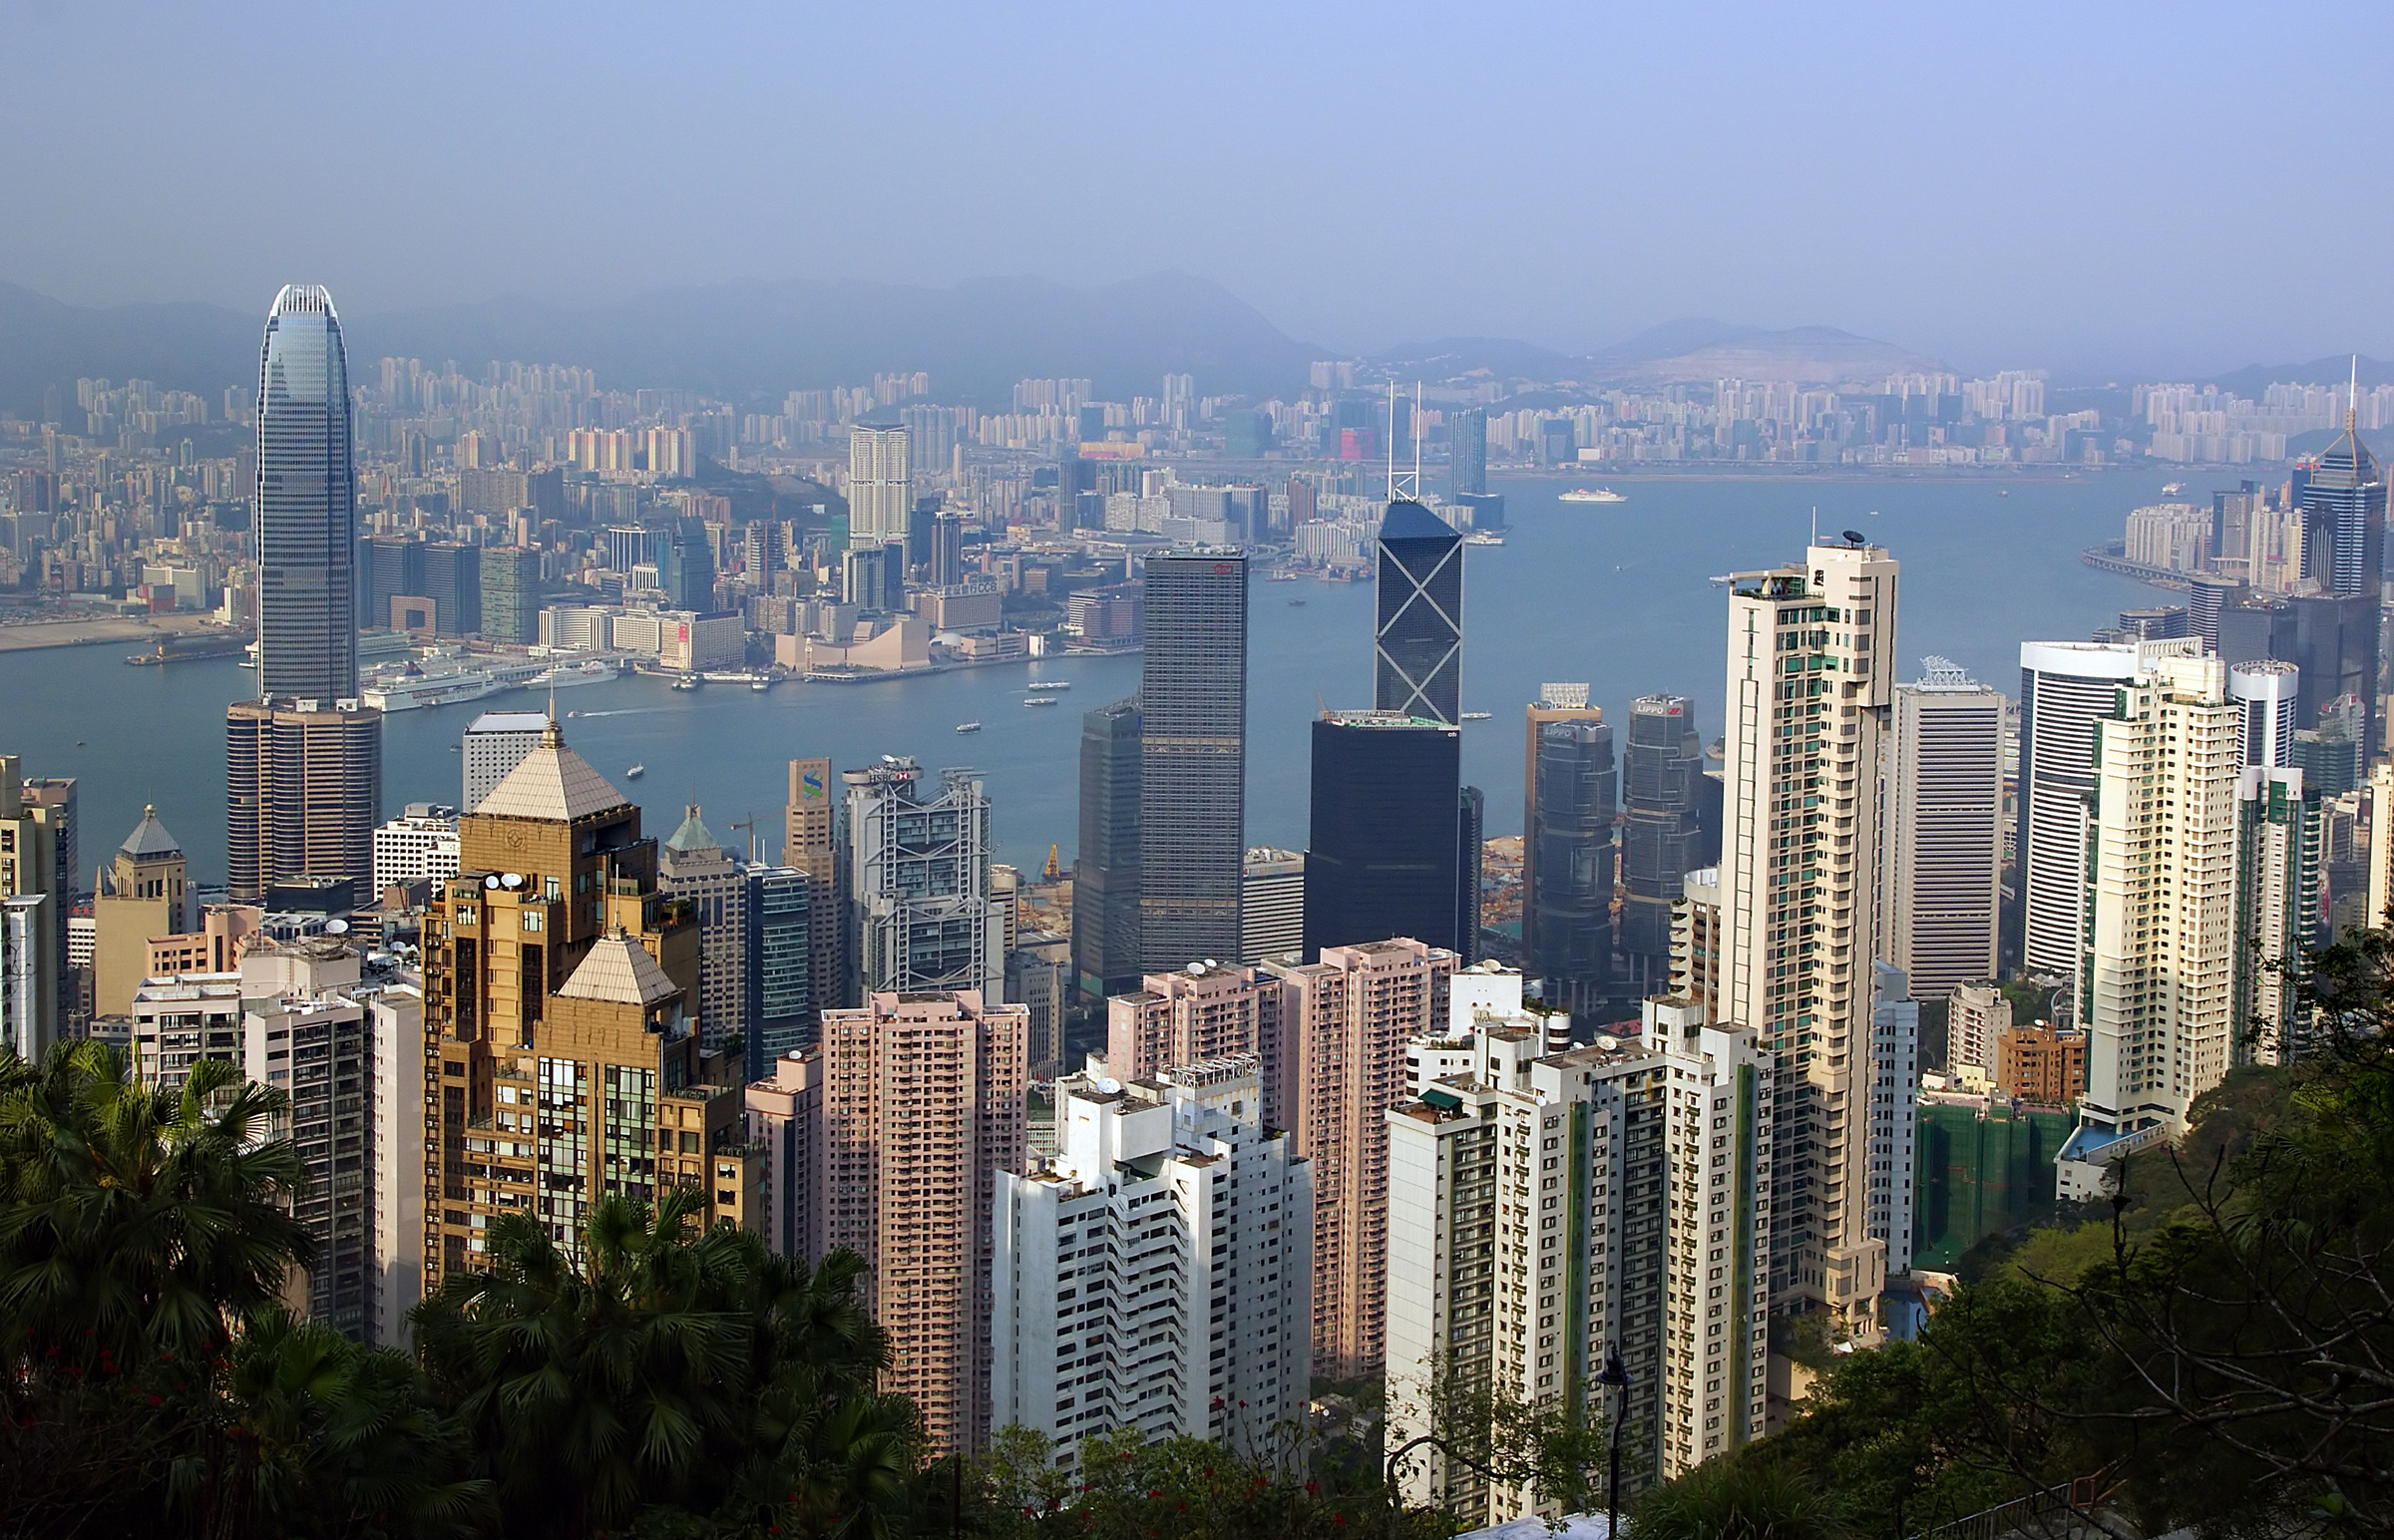
horizon, skyline, city, skyscraper, highrise, cityscape, downtown, tower, landmark, tower block, hongkong, hongkongharbour, thepeakhongkong, metropolis, neighbourhood, aerial photography, urban area, residential area, geographical feature, human settlement, atmosphere of earth, metropolitan area